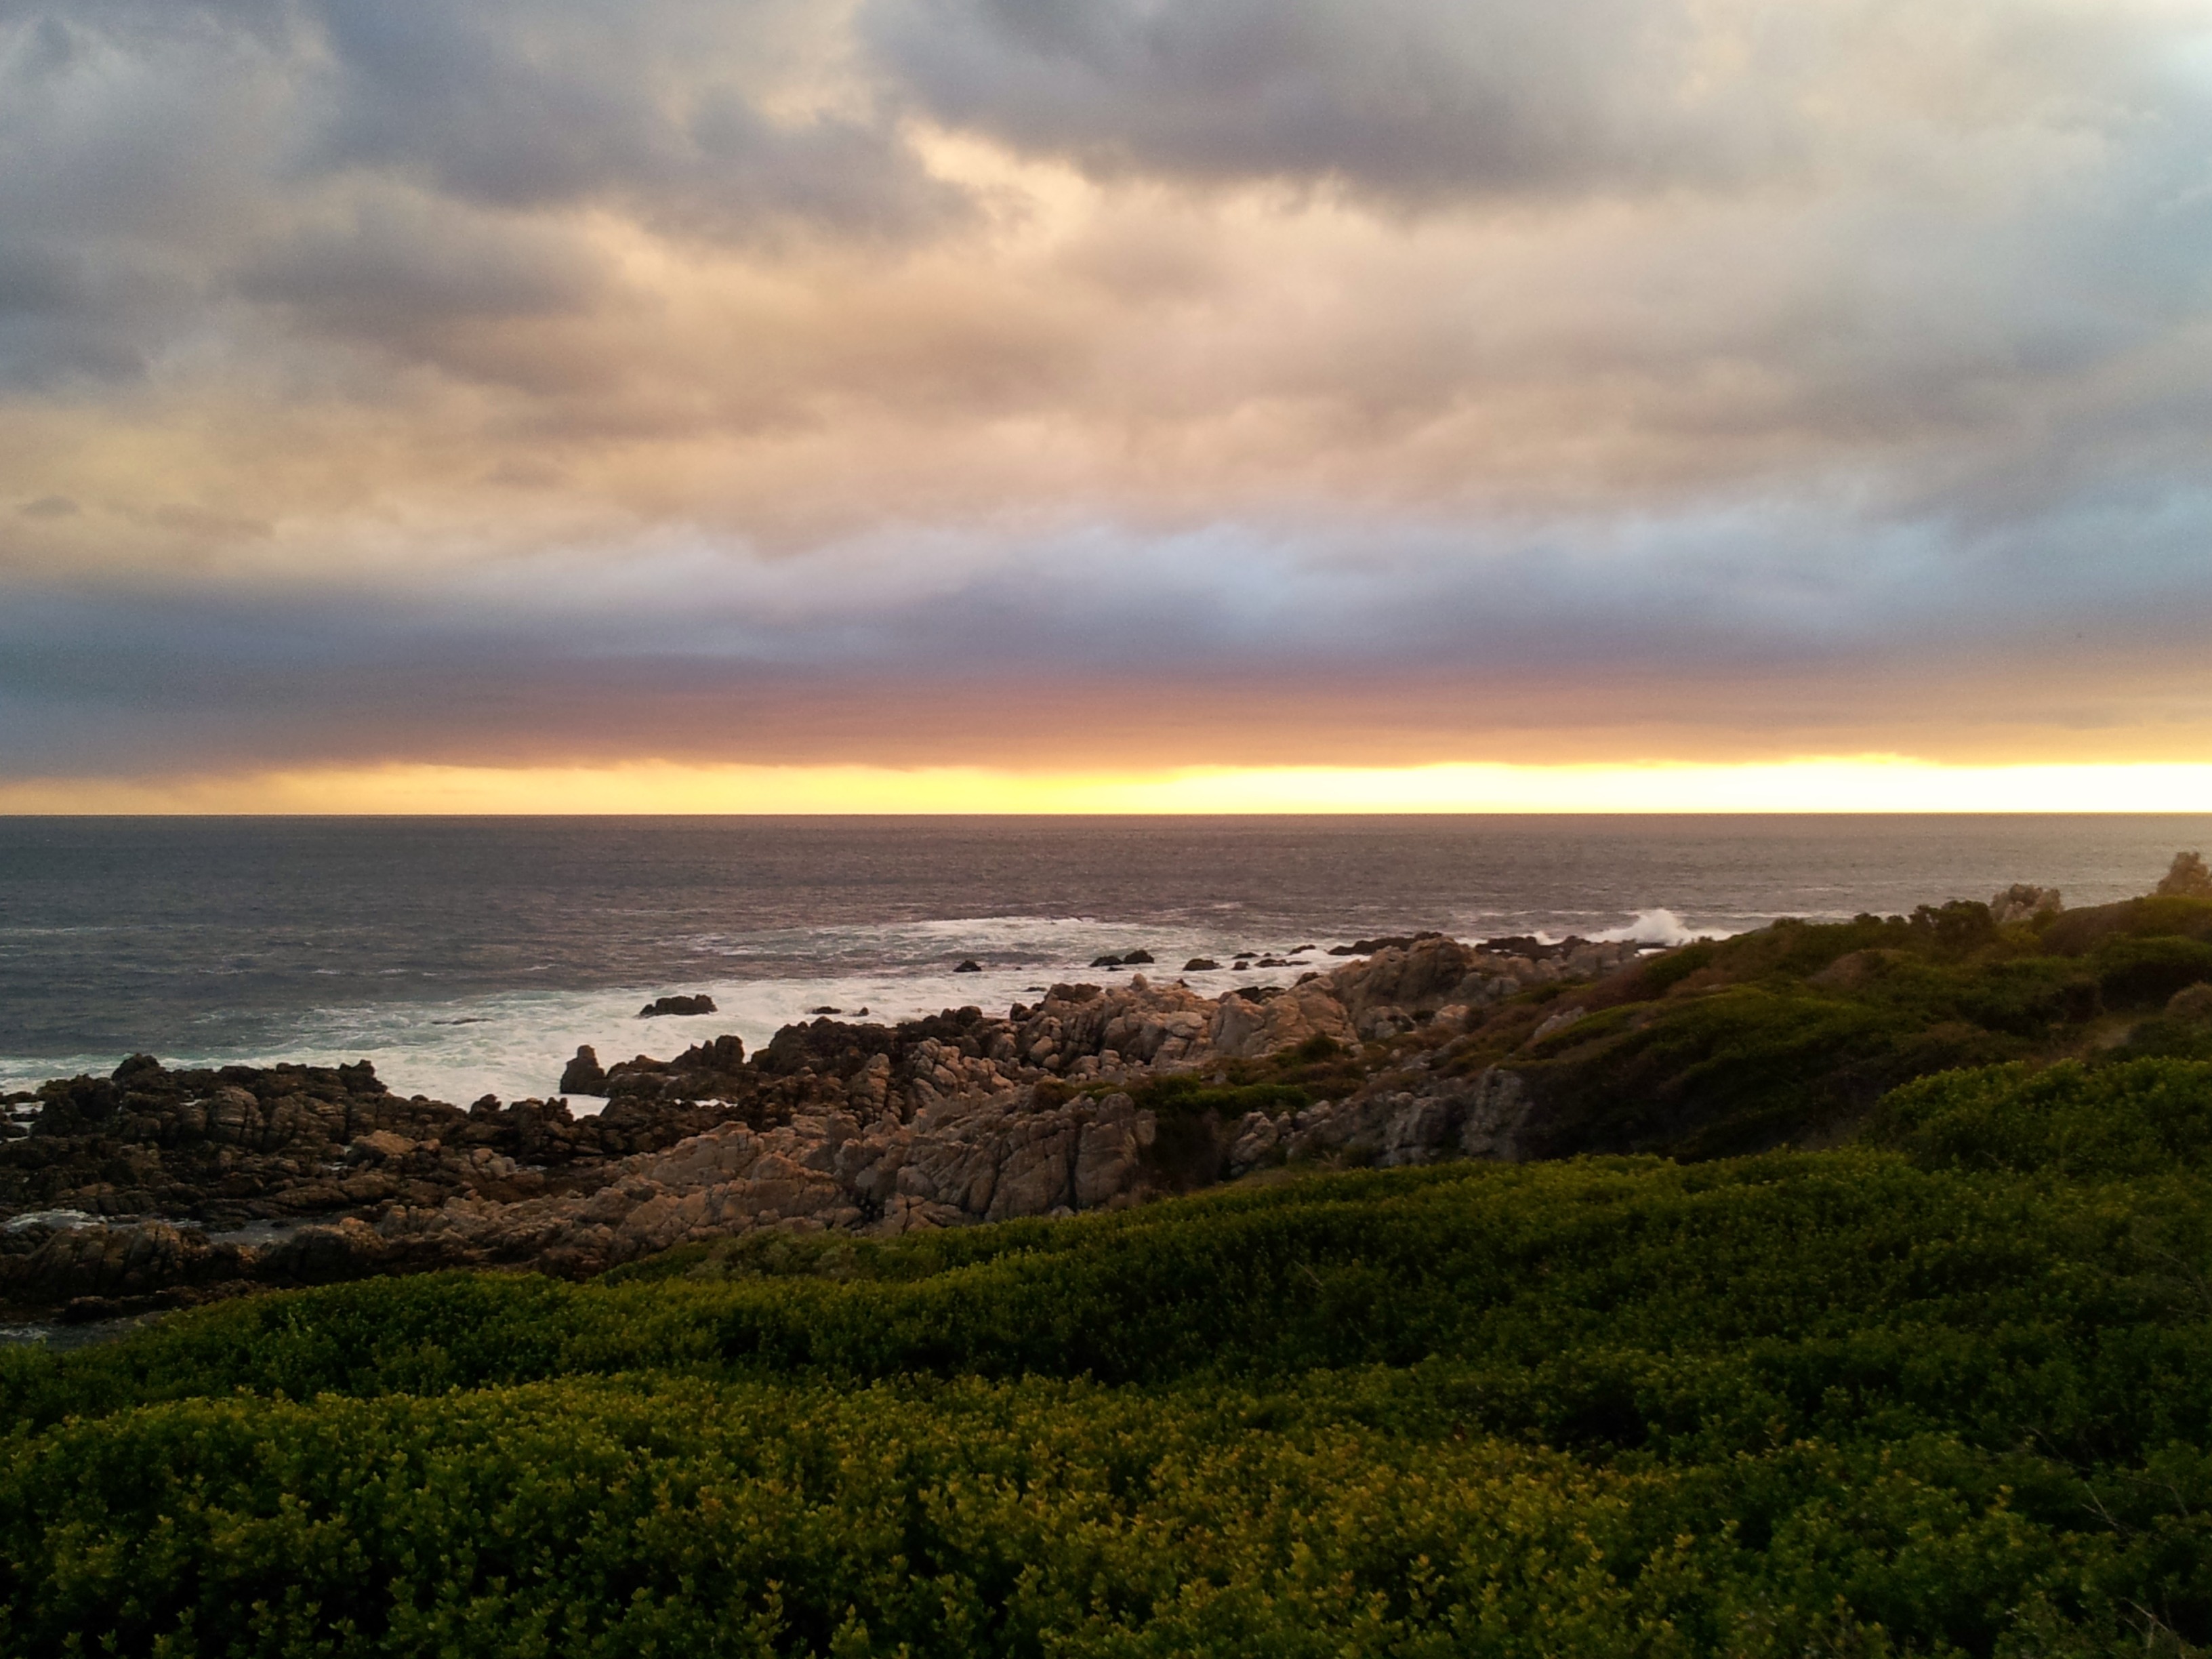
beach, landscape, sea, coast, water, rock, ocean, horizon, cloud, sky, sunrise, sunset, sunlight, cloudy, morning, hill, shore, wave, dawn, cliff, seaside, dusk, evening, bay, terrain, body of water, rocks, clouds, cape, south africa, blissful, meteorological phenomenon, atmospheric phenomenon, kleinmond, sutset